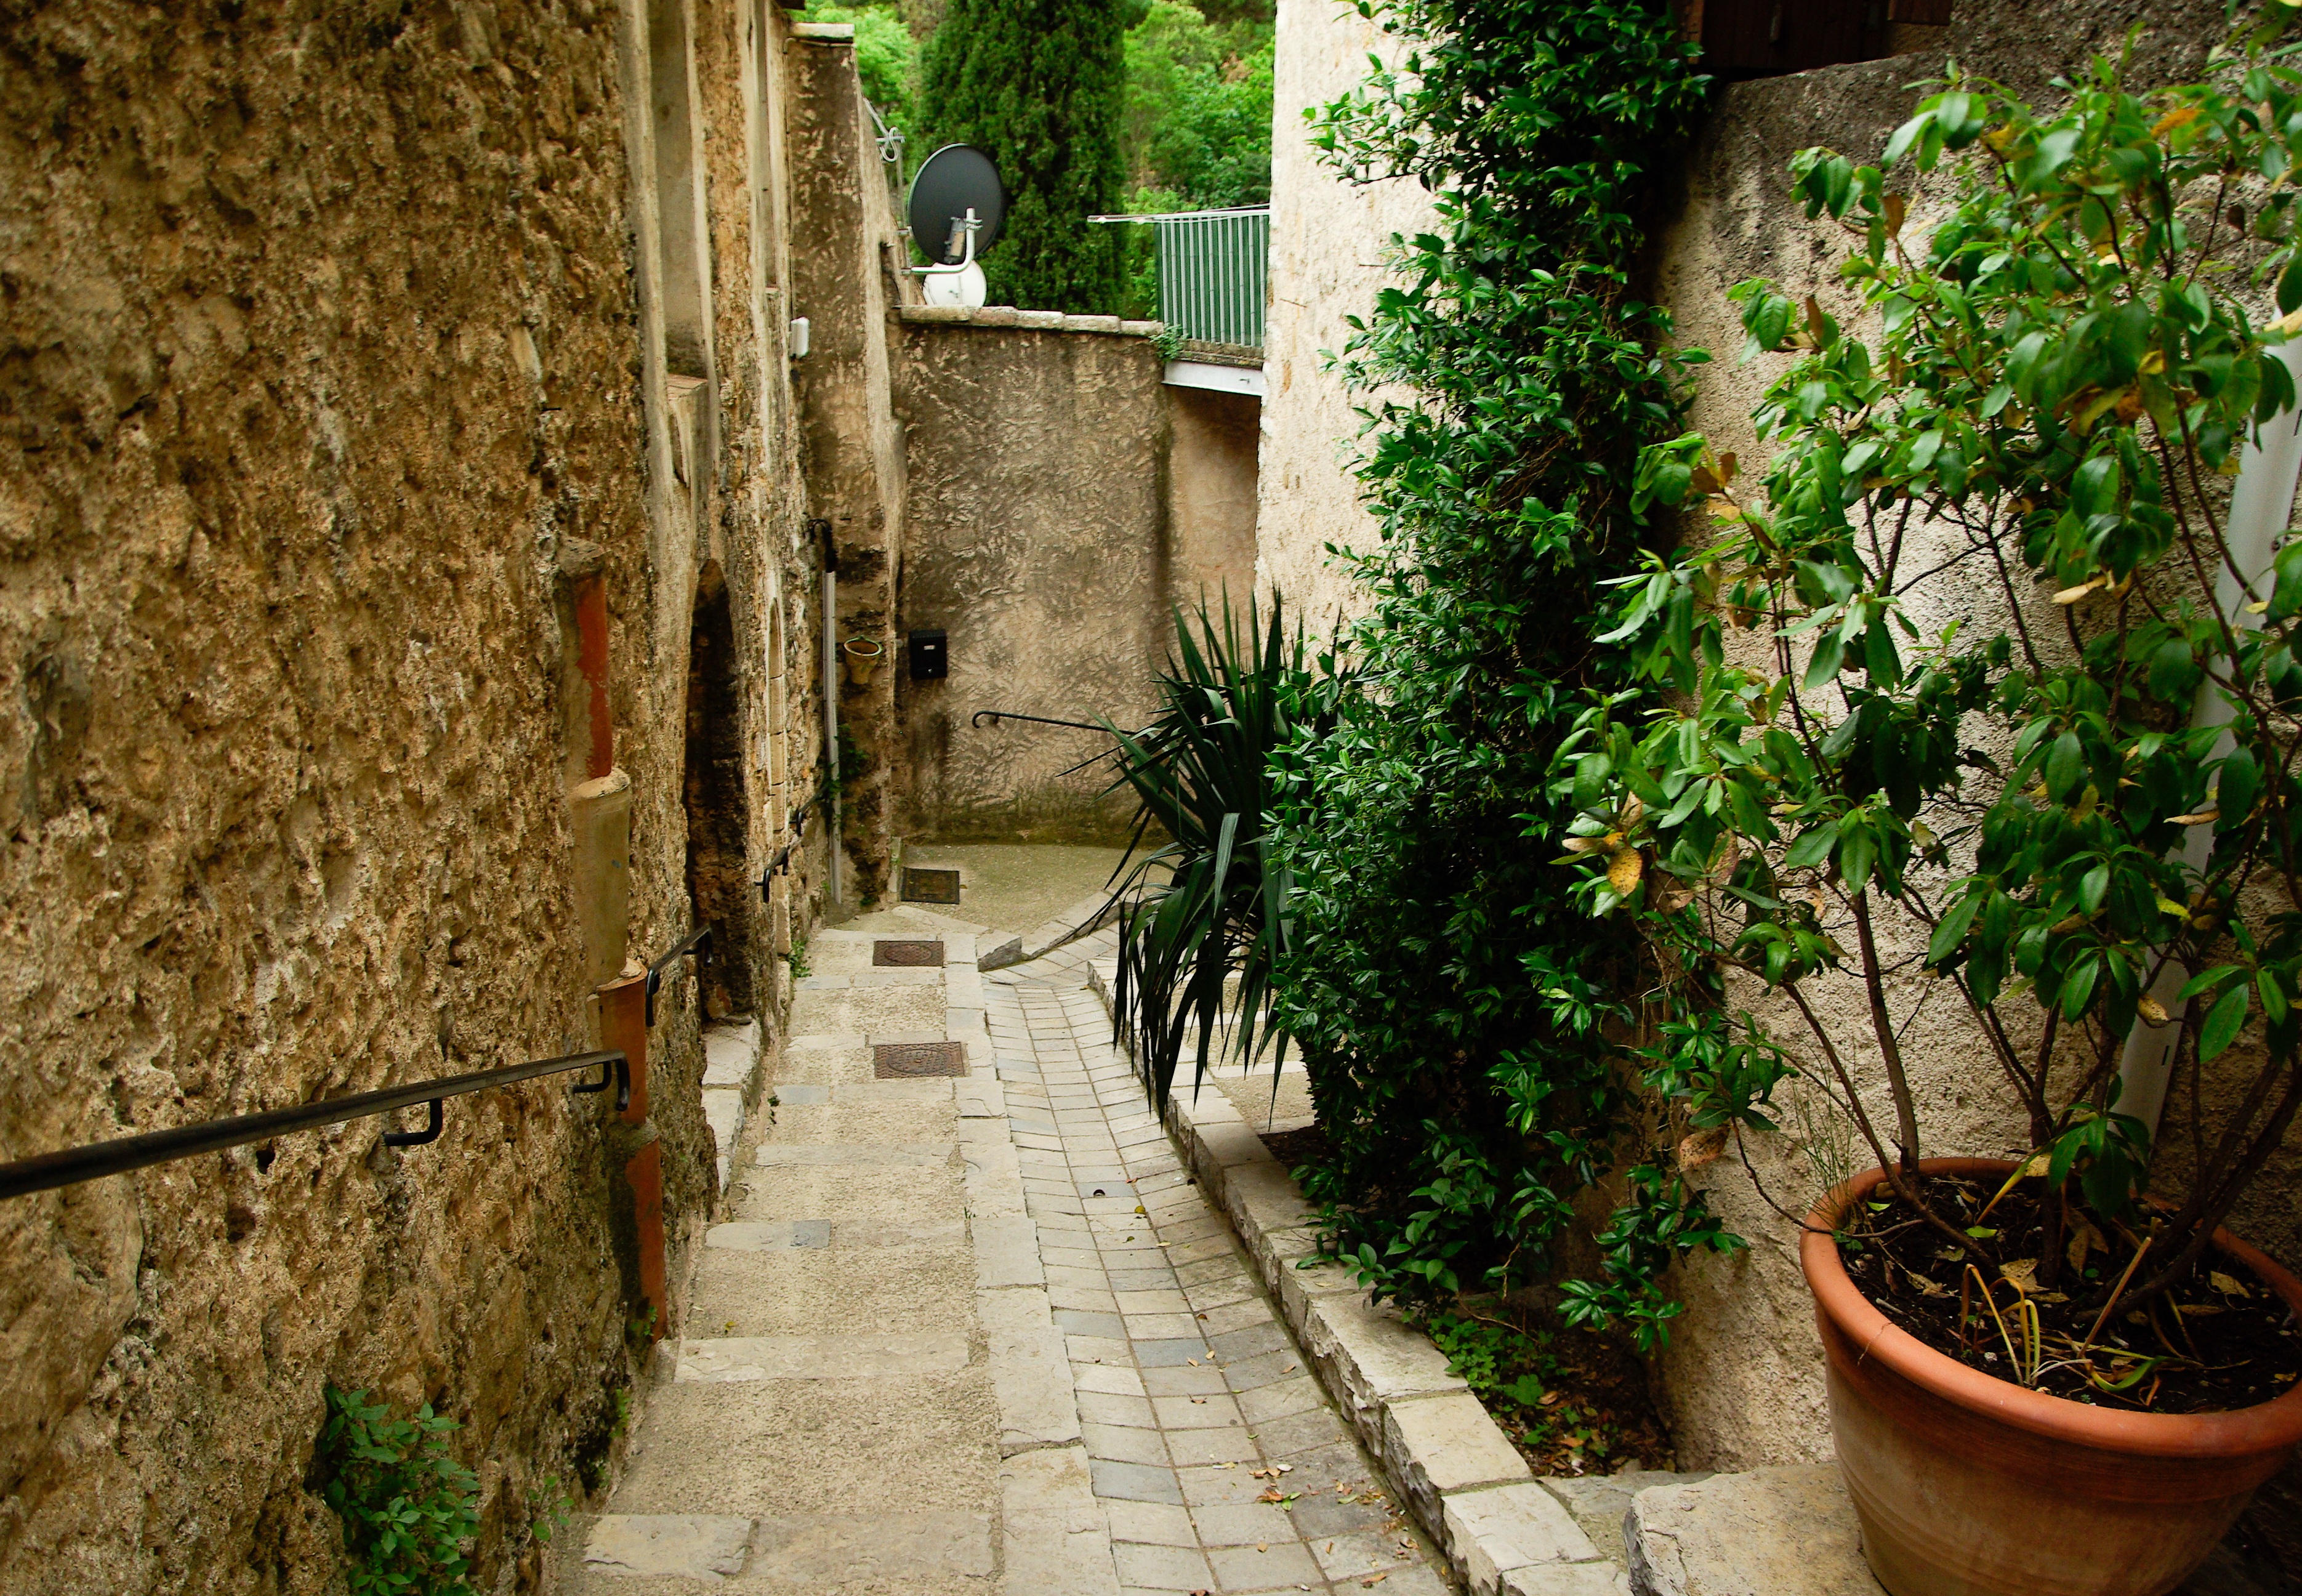
tree, plant, road, street, flower, alley, wall, village, green, autumn, garden, lane, waterway, courtyard, infrastructure, cevennes, yard, neighbourhood, rural area, pavers, medieval village, urban area, human settlement